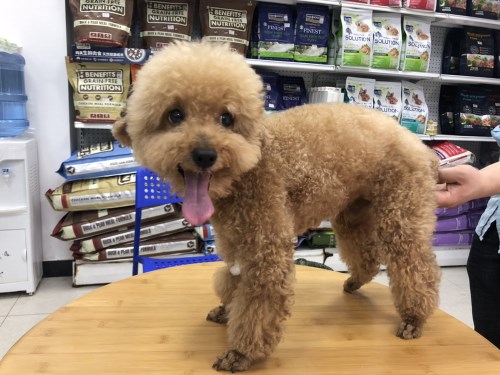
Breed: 7449-n000128-teddy